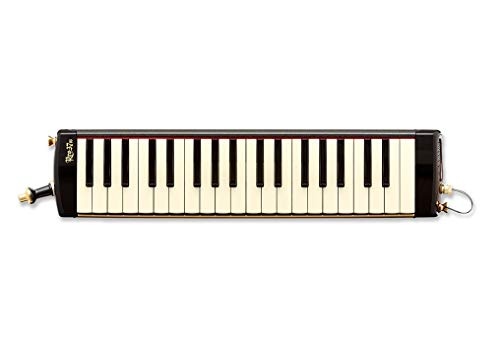
Suzuki PRO-37 V3 keyboard harmonica Melodion Alto PRO-37 Melodica NEW from Japan
Brand: SUZUKI Instrument: Melodica Number of Keys: 37 Type: Melodica Experience Level: Professional Color: Black Custom Bundle: No Item Height: 10.2 cm Item Length: 48.3 cm Item Width: 12.7 cm Body Material: Aluminum cover / phosphor bronze taper lead
Brand: Suzuki
Category: Arts & Entertainment > Hobbies & Creative Arts > Musical Instruments > Woodwinds > Melodicas